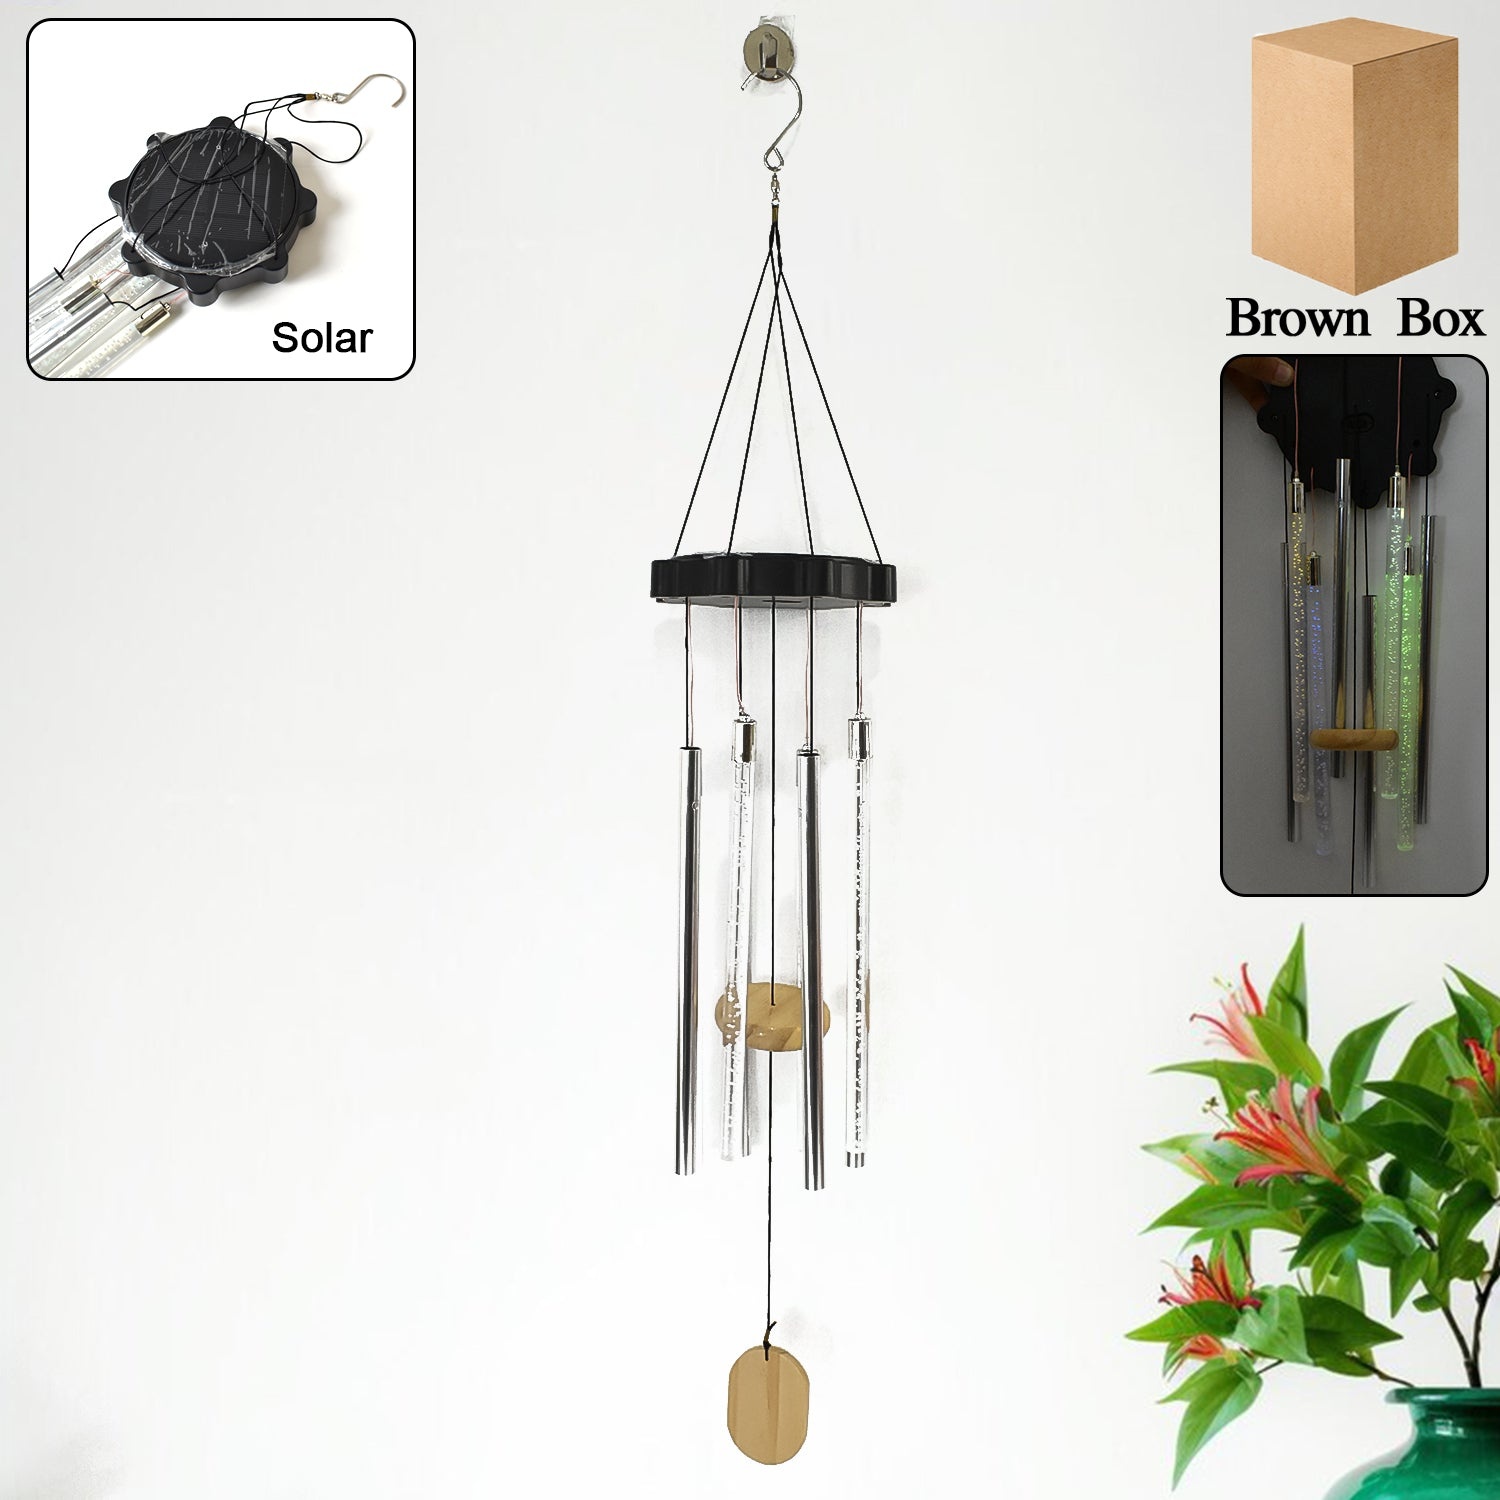
Solar LED Wind Chime with Tubes Soothing Sound & Colorful Glow (1 Set)
Solar LED Wind Chime with Tubes – Light-Up Outdoor Hanging Décor | Soothing Sound & Colorful Glow Garden Patio Backyard Decorations, Mother’s Day Gifts for Mom / Grandma (1 Set) Description:- Enhances Outdoor Ambiance: This elegant solar LED wind chime brings beauty and tranquility to your garden, balcony, or patio. Solar-Powered LED Lights: Automatically charges during the day and lights up at night with a soft, color-changing glow. Premium Metal Tubes: Produces calming and harmonious tones with every breeze. Durable Design: Weather-resistant materials ensure long-lasting outdoor use. Easy to Hang: Includes a hook for quick installation on trees, patios, balconies, or windows. Eco-Friendly: 100% solar-powered—no wiring or batteries needed. Secure Packaging: Ships in a sturdy brown box for safe delivery. Perfect Gift or Decor: Makes a thoughtful gift and adds a touch of peaceful charm to your space. 【Gift Ideas】Wind chimes are not only exquisite decorations, but also have beautiful meanings, Great for Women’s Day, Christmas Day, New Year, Wedding Anniversary, Father’s Day, Mother’s Day…etc. 【Special Meaning】 Wind chimes can also be used as sympathy gifts or Memorial gifts, The sound of wind chimes can evoke beautiful memories, serve as a bridge between miss and the soul. Dimension:- Volu. Weight (Gm) :- 514 Product Weight (Gm) :- 447 Ship Weight (Gm) :- 514 Length (Cm) :- 30 Breadth (Cm) :- 14 Height (Cm) :- 6
Category: Home & Garden > Decor > Wind Chimes